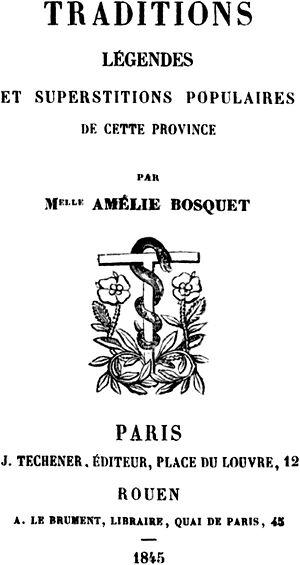
Amélie Bosquet, née à Rouen 1ᵉʳ juin 1815 et morte à Neuilly-sur-Seine le 26 mars 1904 est une écrivaine française traditionniste, pionnière dans le domaine de la légende.